2/31st Battalion (Australia)

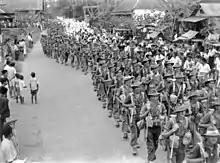
Soldiers of 2/31st Battalion passing through Bandjermasin on 17 September 1945 to an enthusiastic welcome from local civilians

Following the end of the war, the battalion remained in Borneo. Initially they were stationed around Bandjermasin where they undertook garrison duties, but in October 1945 they were moved to Balikpapan. At this time, the demobilisation process began and some of the battalion's long serving personnel were offered the opportunity to return to Australia. Others were transferred to the 65th Battalion, which was being raised as part of the Australian contribution to the British Commonwealth Occupation Force. On 31 January 1946, the remaining personnel embarked upon HMAS "Kanimbla", for the return to Australia. They landed in Brisbane in February 1946, where the battalion was disbanded early the following month.